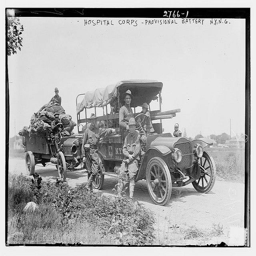
job title , probably training at summer camp .